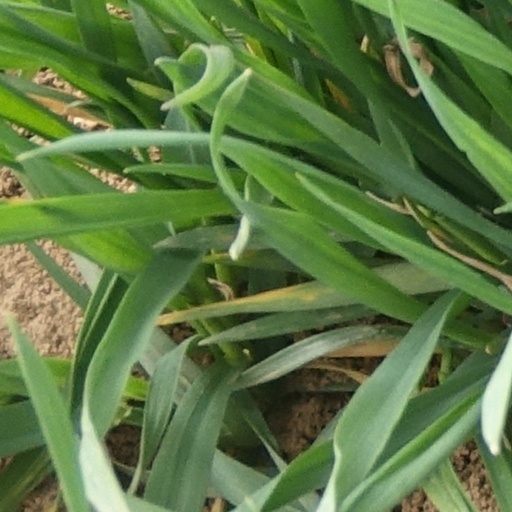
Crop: wheat